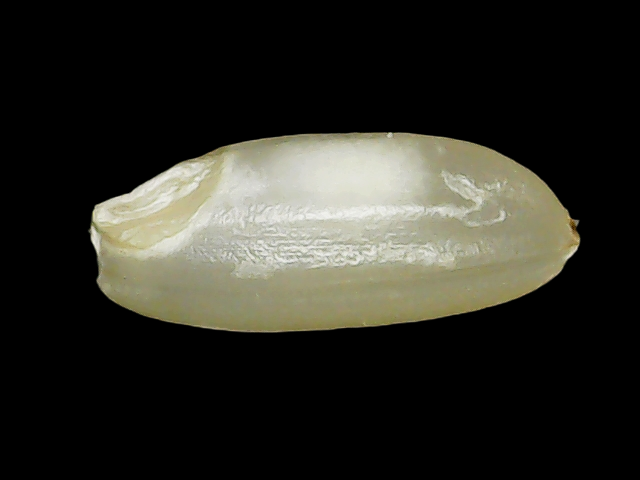
Rice variety: Binadhan10